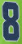
Number: 8